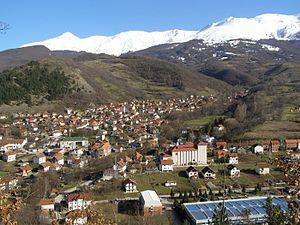
Štrpce est une ville et une commune/municipalité du Kosovo. Elle fait partie du district de Ferizaj/Uroševac ou du district de Kosovo. En 1991, la commune comptait 12 712 habitants, dont une majorité de Serbes. Selon le recensement kosovar de 2011, la ville intra muros compte 1 265 habitants et la commune/municipalité 6 949, dont une majorité d'Albanais.